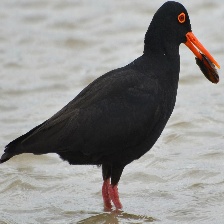
Species: AFRICAN OYSTER CATCHER
Scientific name: HAEMATOPUS MOQUINI
ImageNet parent category: oystercatcher